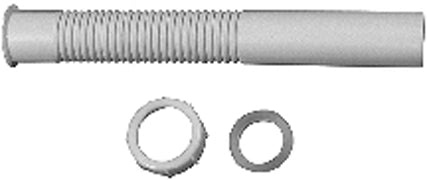
EXT TUBE FLEX S/J 1-1/2 X 11 WHI
Compatible with all existing drain systems. Polybag.
Brand: Danco
Category: Hardware > Plumbing > Plumbing Fixture Hardware & Parts > Drain Components > Drain Rods